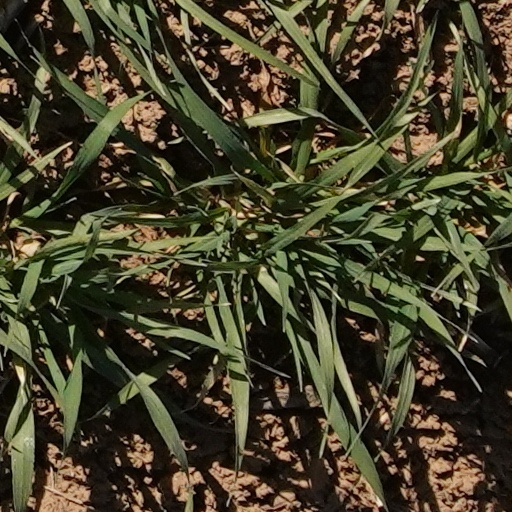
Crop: wheat